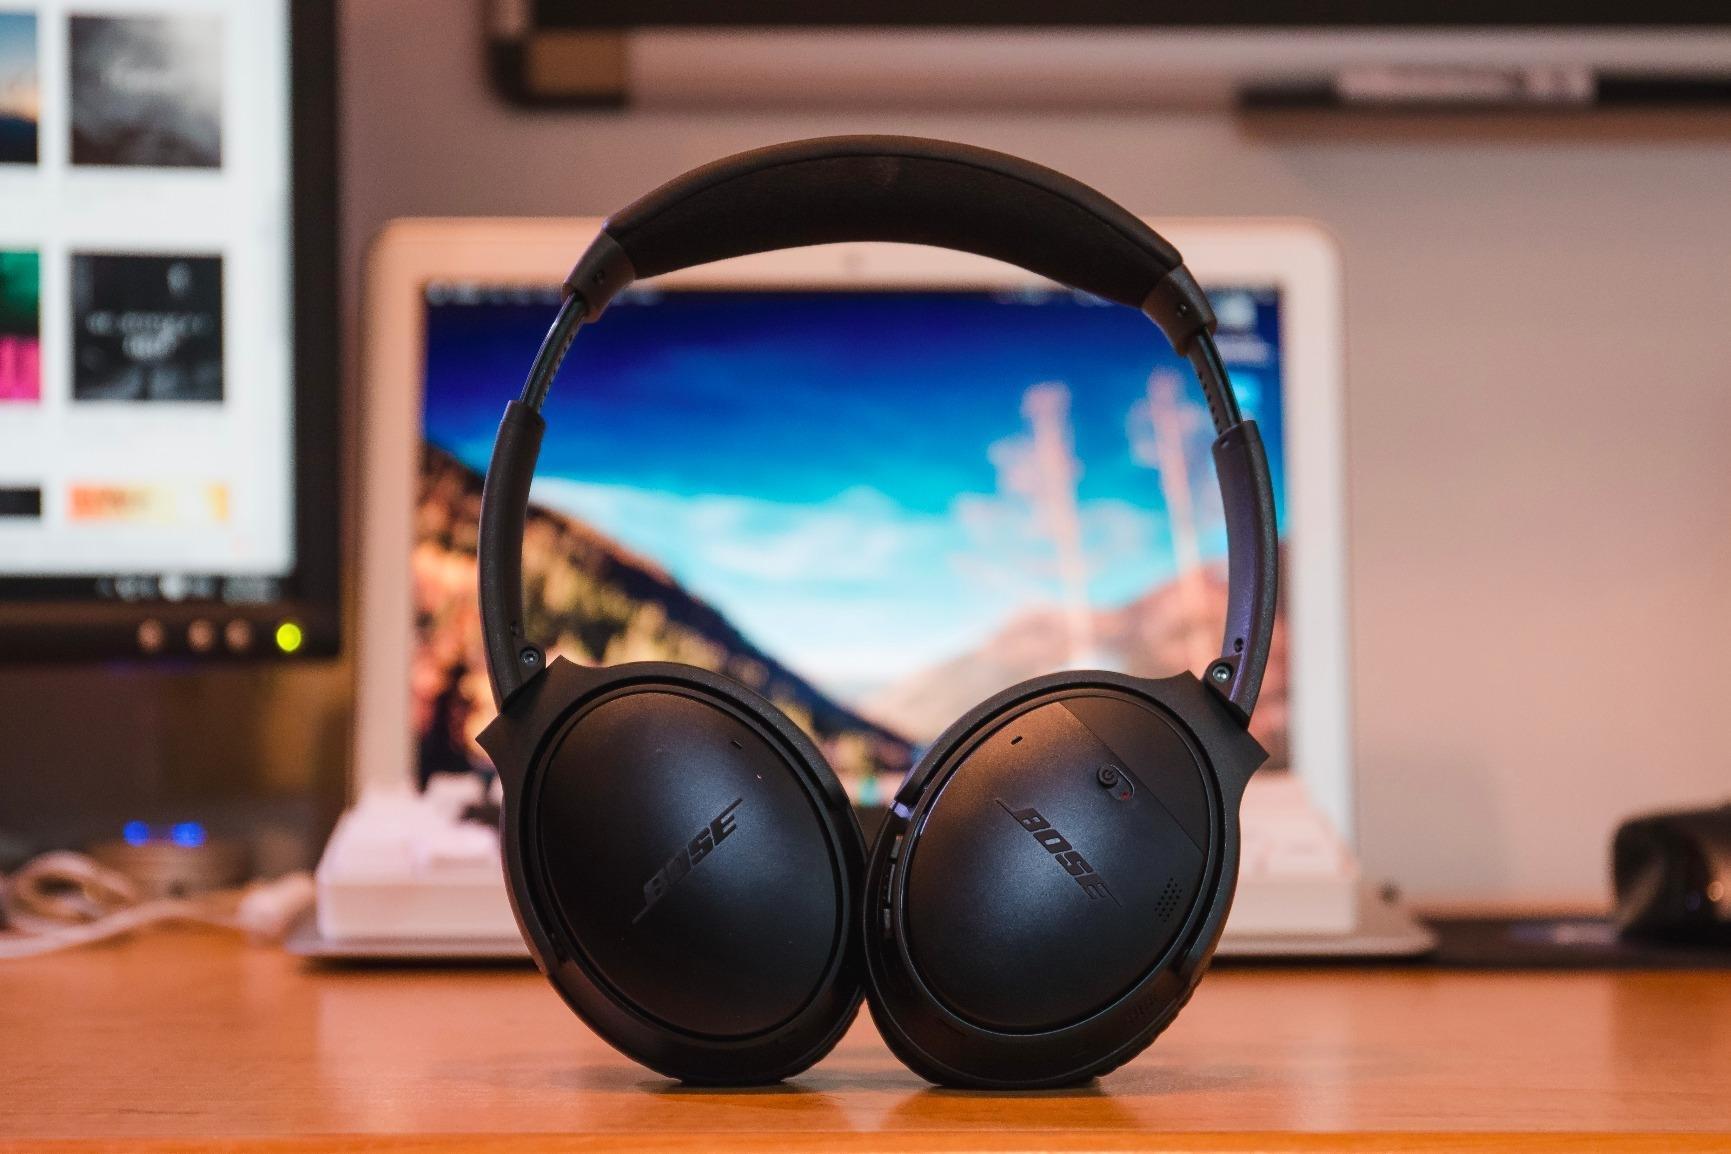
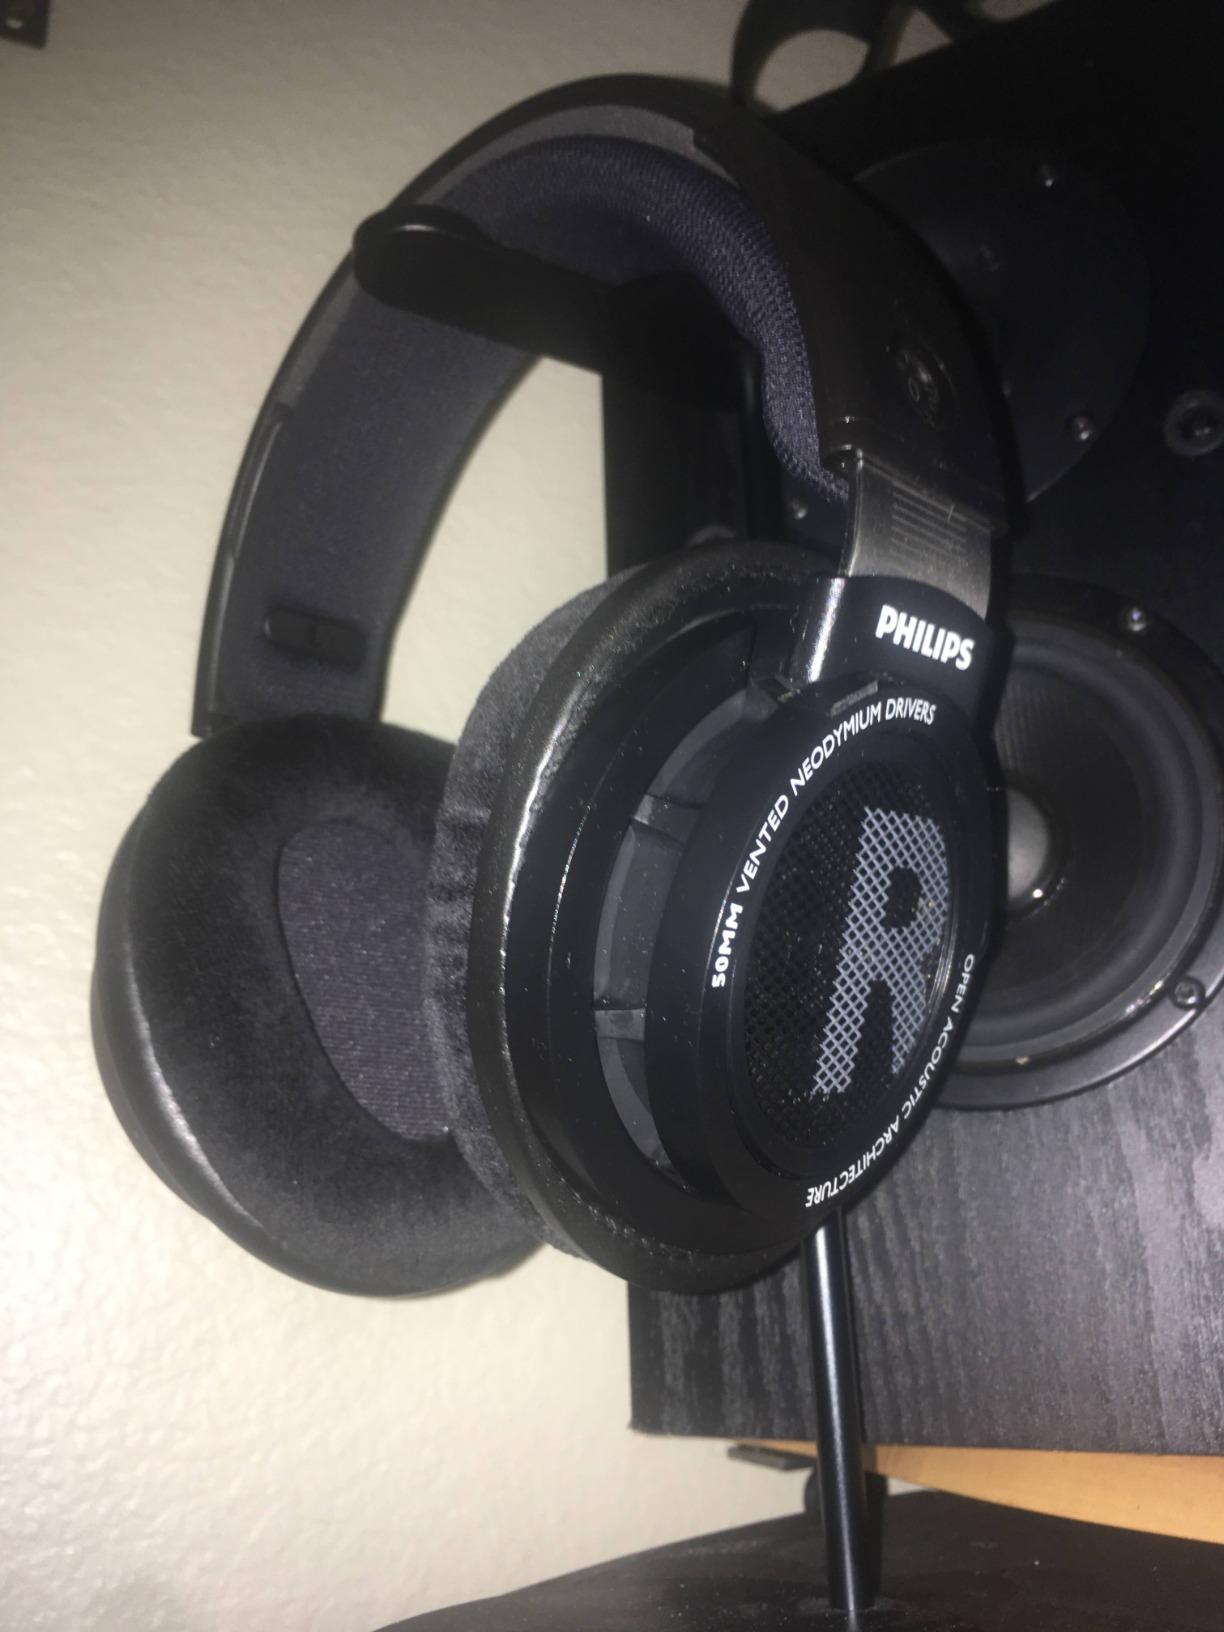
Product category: headphones
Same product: no